Toby the Pup

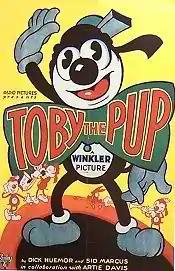
A Toby the Pup promotional poster

Toby the Pup is an animated cartoon character created by animators Sid Marcus, Dick Huemer, and Art Davis. He starred in a series of early sound shorts produced by Charles B. Mintz for RKO Radio Pictures. The series lasted from 1930 to 1931. Twelve cartoons were produced, though some are still considered to be lost. The character was voiced by Dick Huemer. All of the cartoons fell into the public domain in the 1950s.